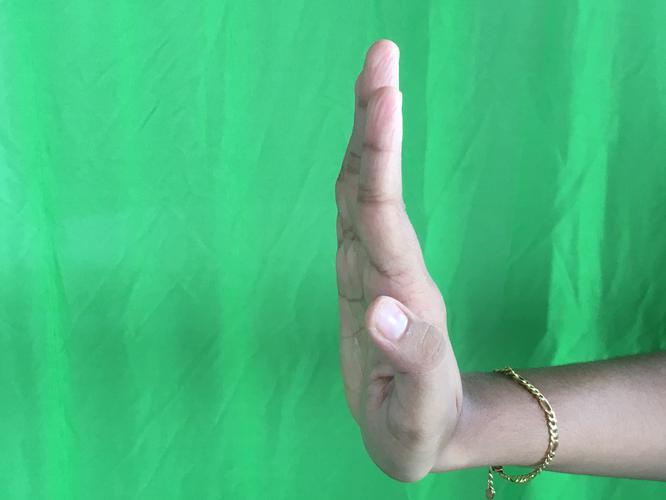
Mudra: Pathaka
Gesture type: single_hand